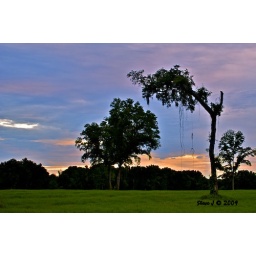
This is a tree grassy meadow I found while looking for a lake. I liked the trees silhouette against the sunset background.